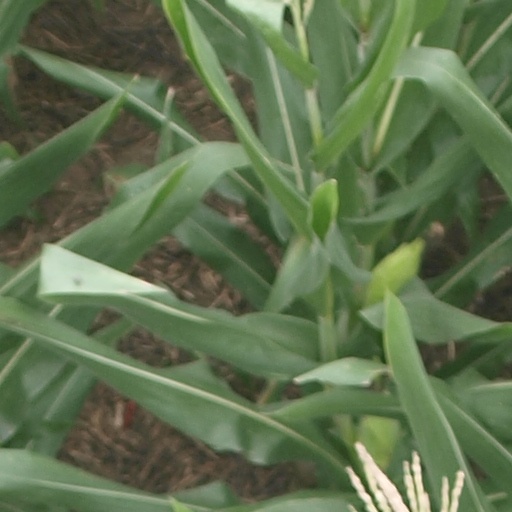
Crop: maize; corn